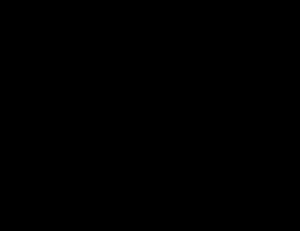
Le cyanure d'hydrogène est un composé chimique de formule chimique H-C≡N. Une solution aqueuse de cyanure d'hydrogène est appelée acide cyanhydrique.